Lahinch Golf Club

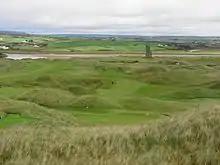
Lahinch Golf Club

The original links was laid out by Old Tom Morris; Alister MacKenzie, who co-designed Augusta National Golf Club, redesigned the Old Course and extended the links in 1927 for a fee of £2000.